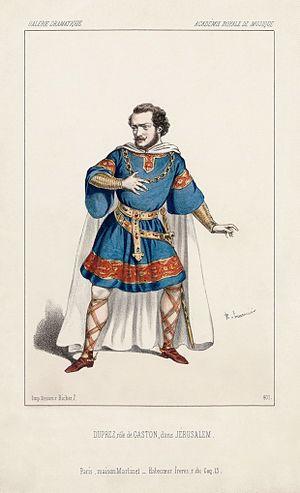
Jérusalem est un grand opéra à la française en quatre actes de Giuseppe Verdi sur un livret d'Alphonse Royer et Gustave Vaëz adapté des Lombardi alla prima crociata de Temistocle Solera, et créé en français à l'Opéra Le Peletier de Paris le 26 novembre 1847 puis en italien à La Scala de Milan le 26 décembre 1847.